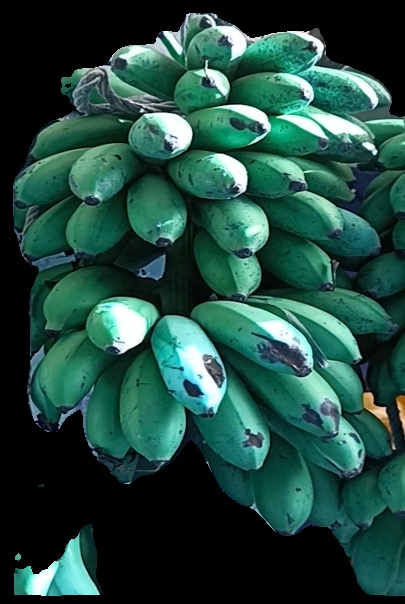
Variety: rasbale
Grade: grade2